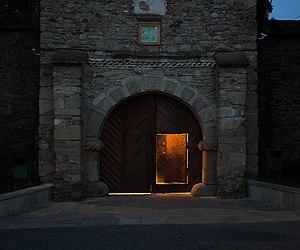
Porte de la tour d'entrée du monastère de Moldovița, situé dans la commune de Vatra Moldoviței en Bucovine, dans la région de Moldavie, en Roumanie. Photographie d'Oliver Mark, collections du musée de Bucovine, 2018. Română: Bucovina mănăstirile trăiesc de Oliver Mark, 2018, Colecția Muzeului Bucovinei
Le monastère de Moldovița est situé dans la commune de Vatra Moldoviței en Bucovine, dans la région de Moldavie en Roumanie.